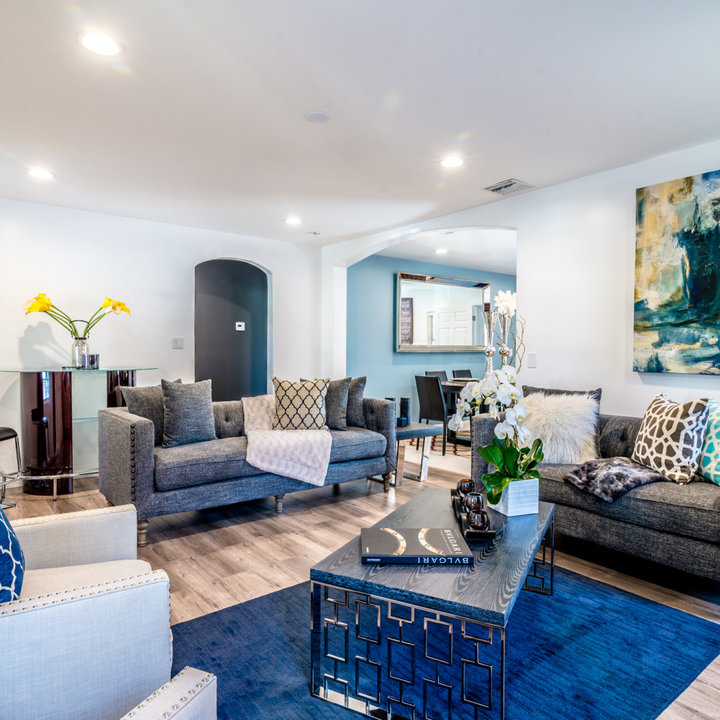
Style: Glamour